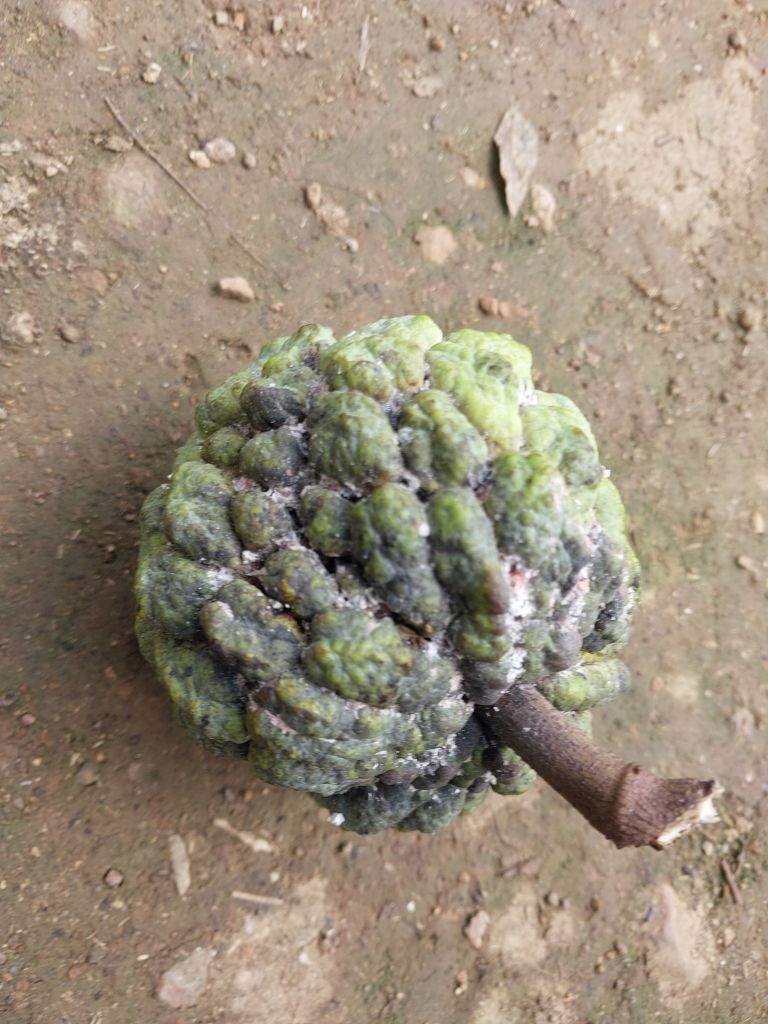
Disease label: Blank Canker